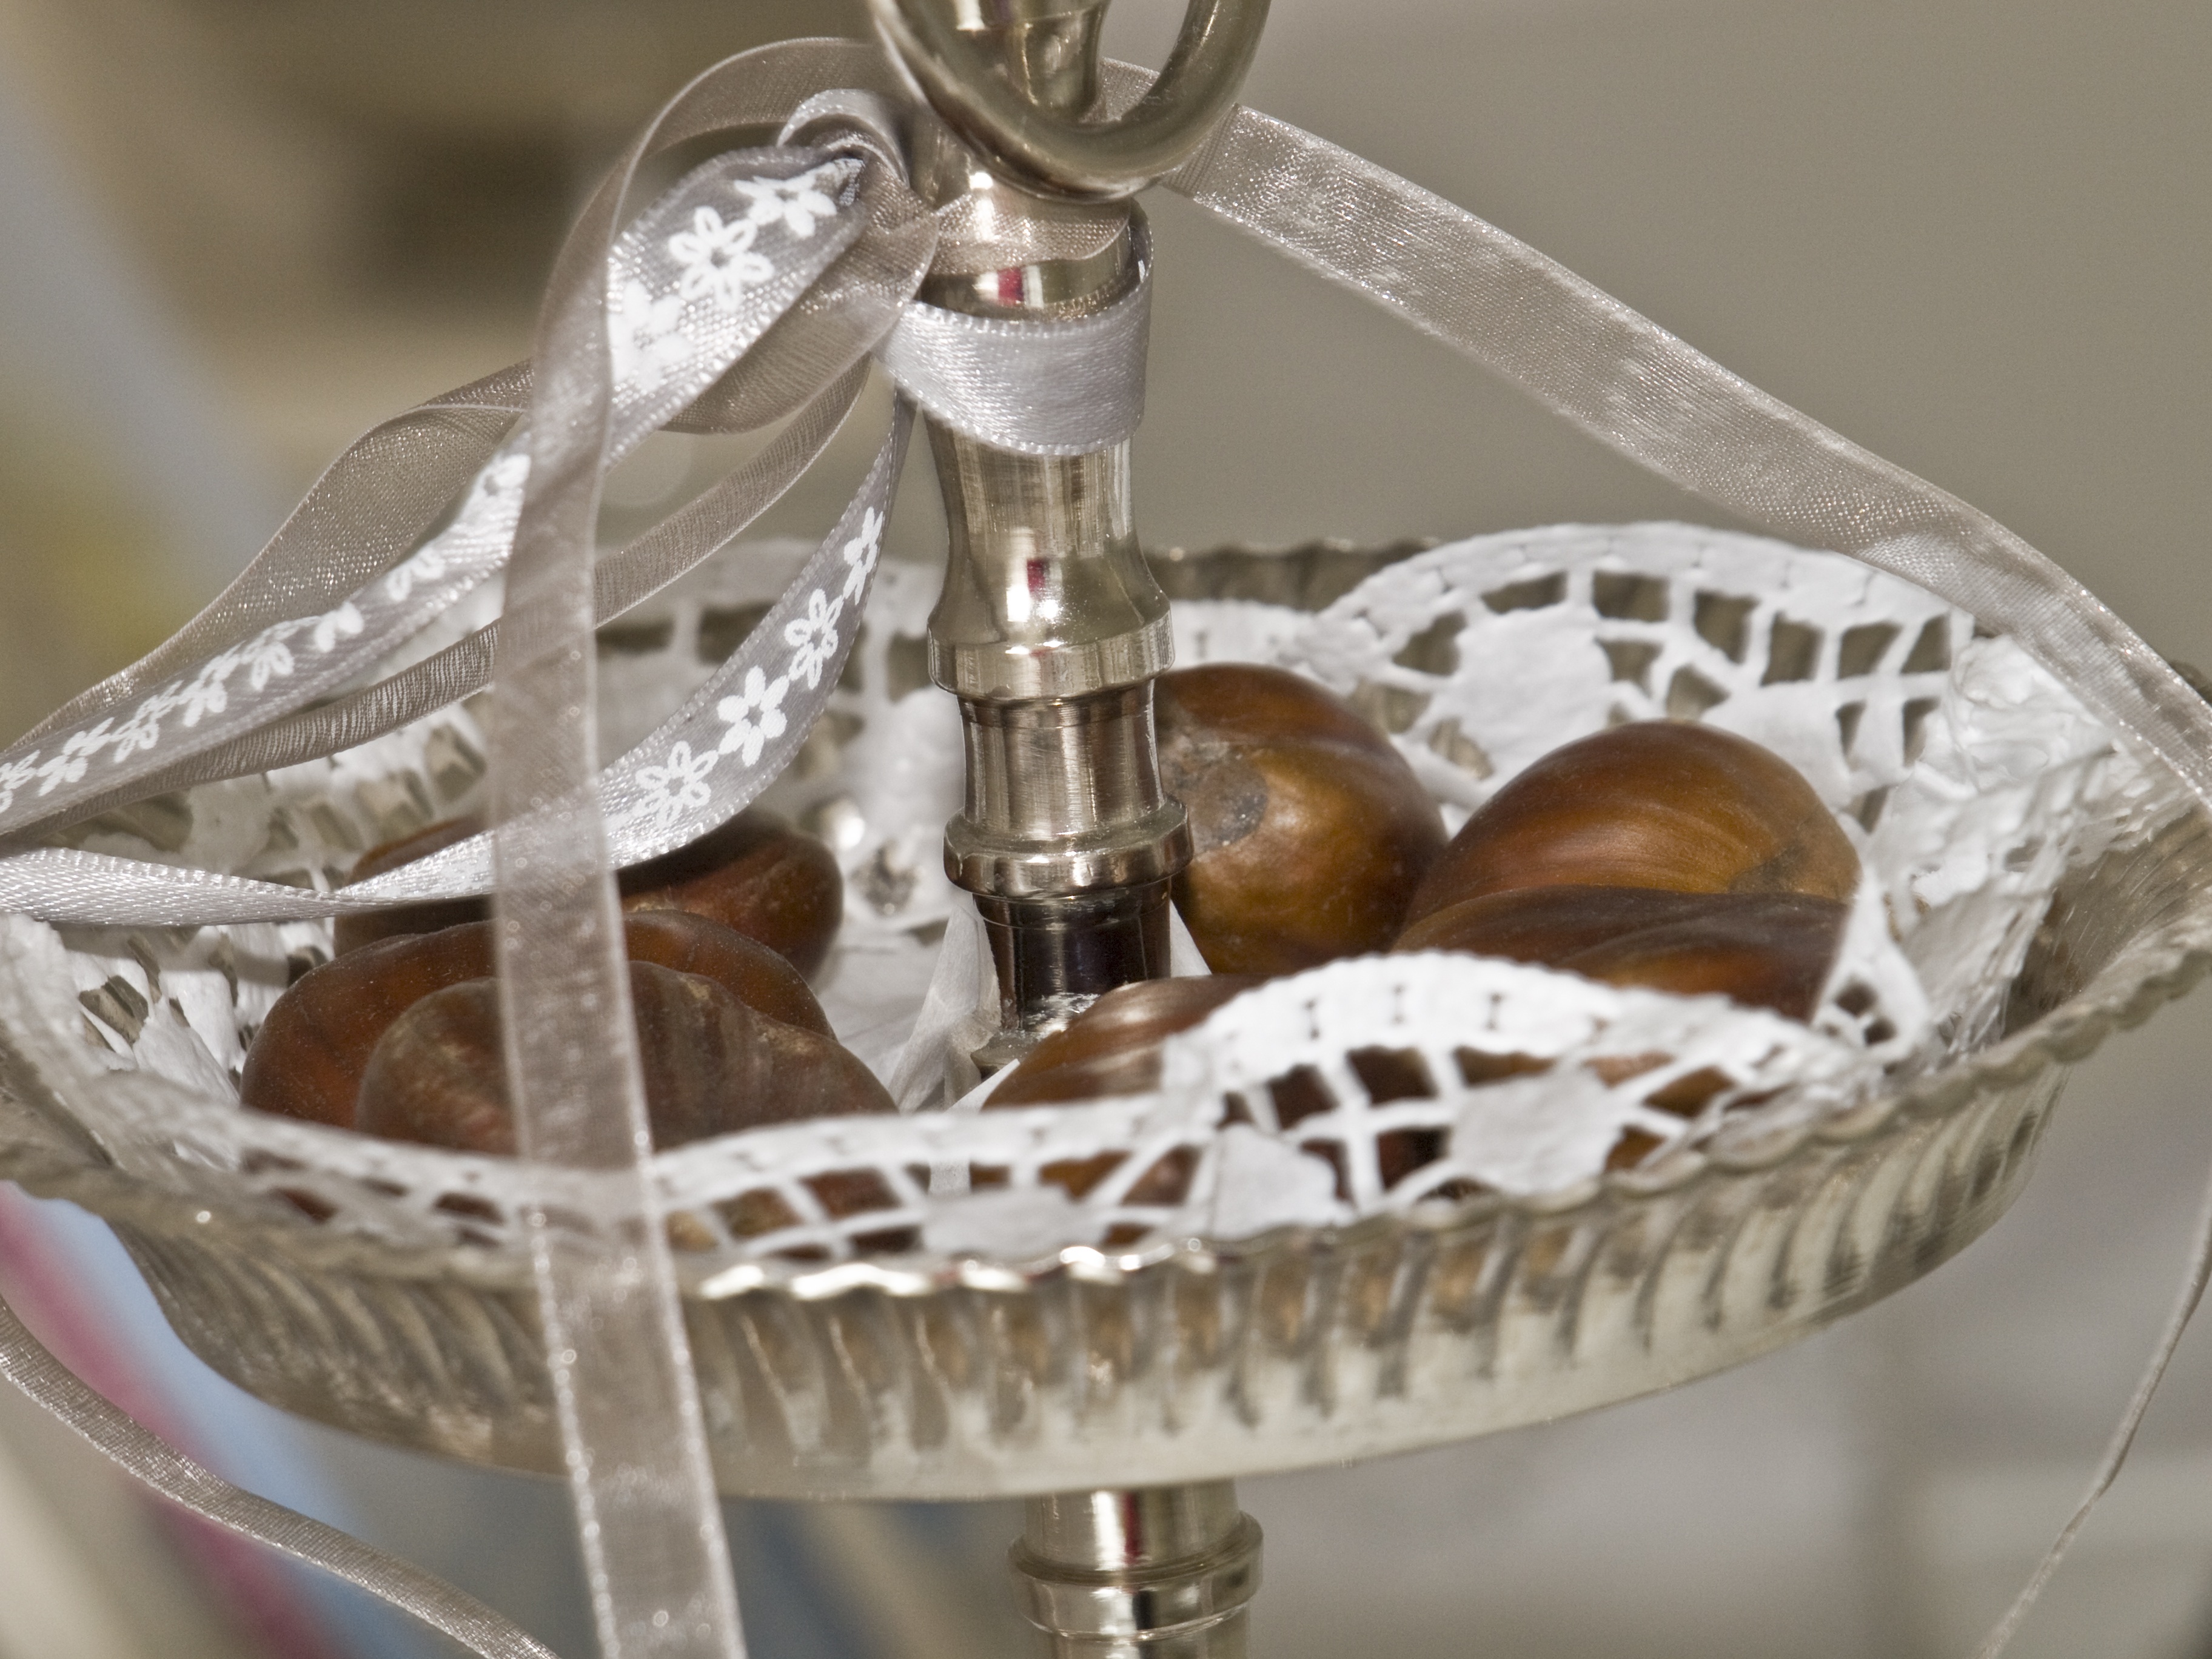
fruit, food, autumn, brown, lighting, cook, chestnuts, chestnut, autumn decoration, castanea, maroni, sweet chestnuts, tree nut